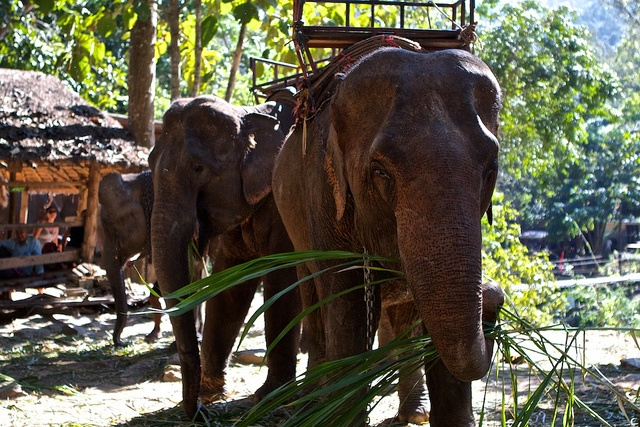
Elephants are standing together eating long pieces of grass.
Elephants outfitted to carry people stand together while one snacks on a plant.
Elephants are standing together with seats on their backs.
some elephants are eating and some people and trees
A group of elephants with seats on their backs.